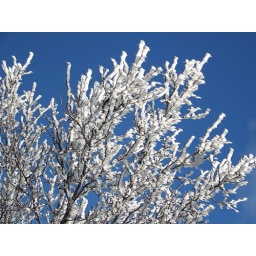
next door to the power plant in Shelby